Floria Gueï

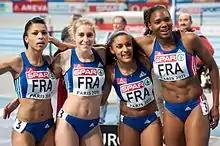
Gueï (left) in the relay squad at the 2011 European Indoor Championships

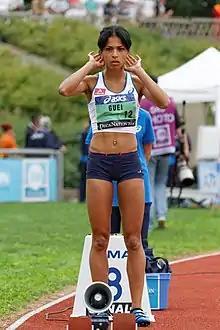
Gueï at the 2014 DécaNation

Floria Gueï (born 2 May 1990) is a French sprint athlete of Ivorian origin specialising in the 400 metres. A 2016 European Championships silver medallist and a 2017 European Indoor Championships gold medallist, she also won as a member of women's 4 × 400 m relays a bronze at the 2013 World Championships and medals at several other international competitions.